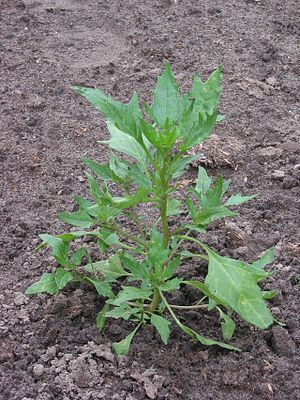
Rød gåsefod
Rød Gåsefod er en 20-60 cm høj urt, der i Danmark vokser på strandenge og omkring bebyggelse. Den hører til slægten Gåsefod, som består af omkring 150 arter i verden. Heraf findes ni arter vildt i Danmark.